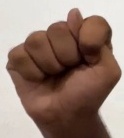
ASL sign: T